Voices (Indriðason novel)

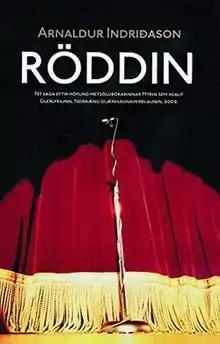
First edition (Icelandic)

Voices ("Icelandic: Röddin") is a 2006 translation of a 2003 crime novel by Icelandic author Arnaldur Indriðason, in his Detective Erlendur series. It was first published in English in August 2006. The Swedish translation of the novel ("Änglarösten") won Sweden's Martin Beck Award for the best crime novel in translation.